Lectoure

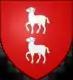
A general view of Lectoure

Lectoure (Gascon: "Leitora" ) is a commune in the Gers department in the Occitanie region in southwestern France.